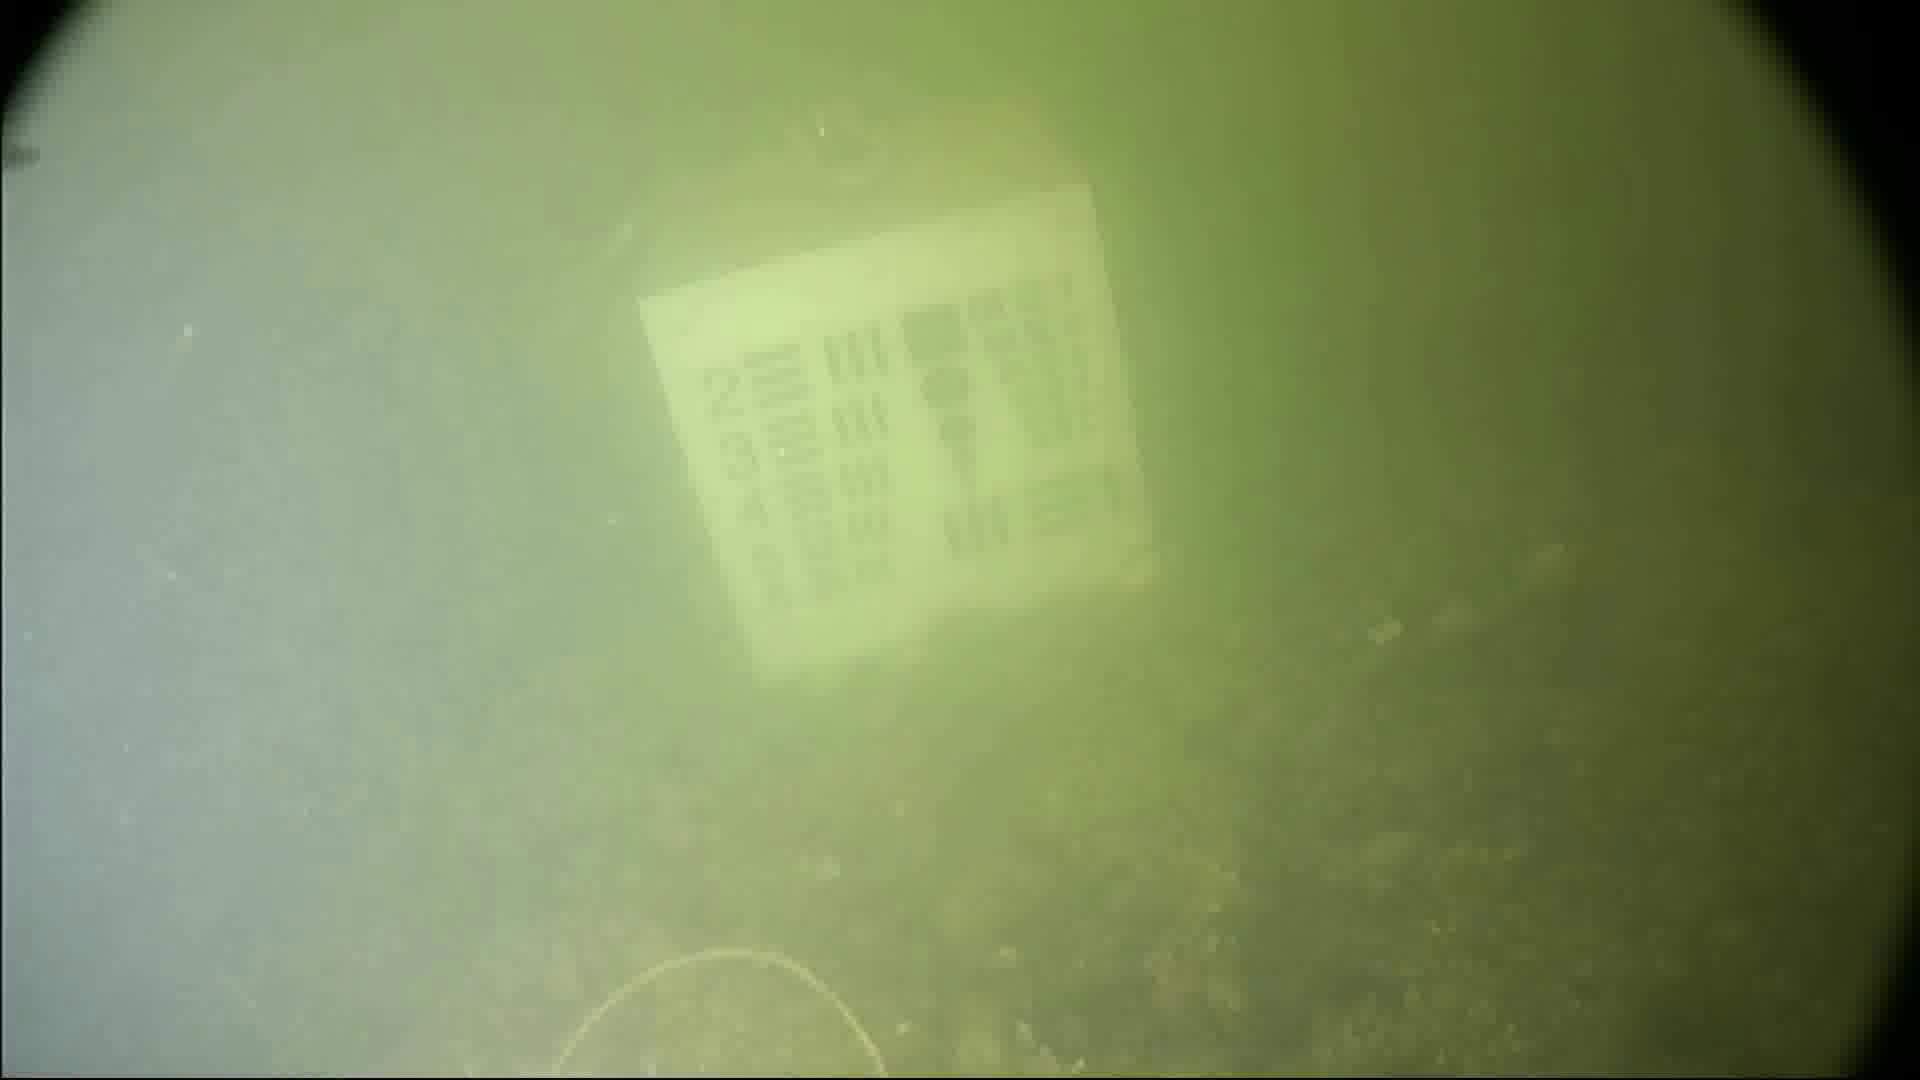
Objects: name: crab